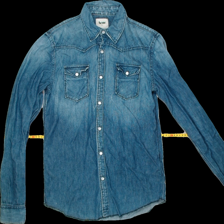
View: front
Type: Shirt
Category: Ladies
Brand: Acne
Colors: Blue
Material: 100%cotton
Size: 46
Trend: No trend
Stains: No
Price range: 50-100
Recommended usage: Reuse